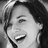
Emotion: happy